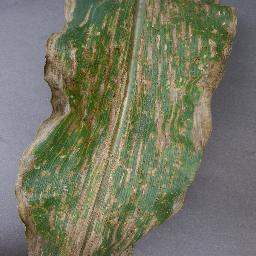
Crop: corn
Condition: (maize)_cercospora_spot_gray_spot